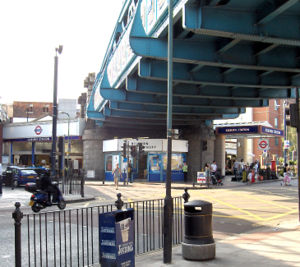
Jubilee line / Stationer
Jubilee line er en London Underground-bane, i Storbritannien. Den er anlagt i to store etaper – den første til Charing Cross i det centrale London, og den senere forlængelse, fra 1999, til Stratford i Østlondon. De seneste stationer er større og har specielle sikkerhedsfaciliteter, begge dele forsøg på at fremtidssikre banen. Efter sin forlængelse til Østlondon, der betjener områder tidligere dårligt forbundet til Underground-netværket, har banen haft en enorm vækst i passagertal og er i øjeblikket den tredje travleste i netværket med over 213 millioner passagerer pr. år. 13 af de 27 stationer er underjordiske.